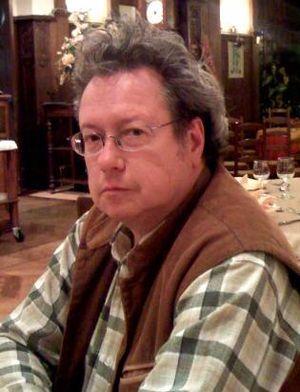
L'historien français François Géré en 2007.
François Géré, né le 28 août 1950 à Paris, est un historien et stratégiste français spécialiste en géostratégie, président fondateur de l’Institut français d'analyse stratégique et directeur de recherches à l’Université de Paris 3.